Letters on Sunspots

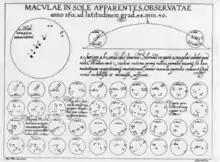
Alexander Mayr engraved Scheiner's observation plate. The plate shows Scheiner's sunspot observations from 1612.

Most readers of the time did not have a telescope, so could not see sunspots for themselves – they relied on descriptions and illustrations to make clear what they looked like. For this reason the quality and number of illustrations was essential in building public understanding. Scheiner's book of letters had contained illustrations of sunspots which were mostly 2.5 cm in diameter, leaving little space for detail and portraying sunspots as solid, dark entities. Scheiner himself had described them as 'not terribly exact' and 'drawn without precise measurement'. He also indicated that his drawings were not to scale, and the spots in his illustration had been drawn disproportionately large 'so that they would be more conspicuous.' A reader looking at these illustrations might be inclined to agree with Scheiner's view that sunspots were probably planets.